John Pendlebury

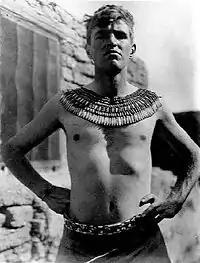
John Pendlebury in 1934

John Pendlebury was born in London, the eldest son of Herbert Stringfellow Pendlebury, a London surgeon, and Lilian Dorothea ( Devitt), a daughter of Sir Thomas Lane Devitt, 1st Baronet, part owner of Devitt and Moore, a shipping company.